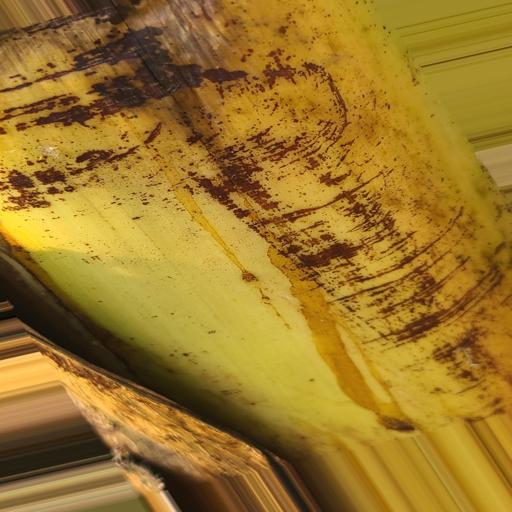
Label: bract_mosaic_virus